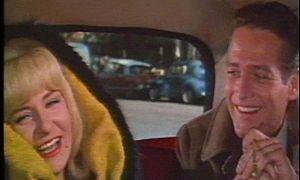
La Fille à la casquette est un film américain réalisé par Melville Shavelson, sorti en 1963.